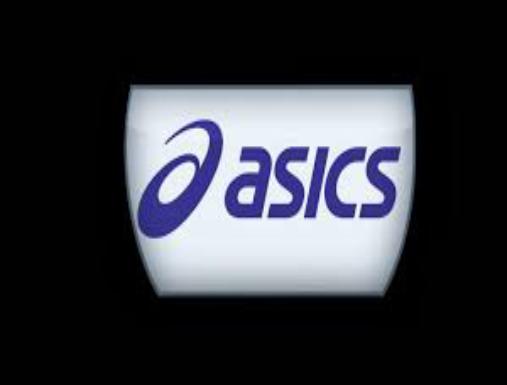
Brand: Asics
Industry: Sports